Philadelphia Eagles

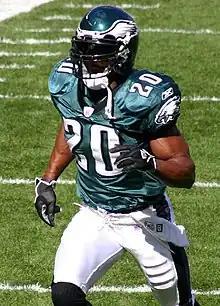
Brian Dawkins, Eagles safety from 1996 to 2008, was inducted into the Pro Football Hall of Fame in 2018

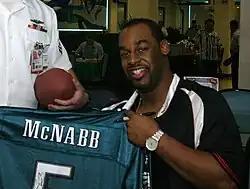
Donovan McNabb, Eagles quarterback from 1999 to 2009 and Andy Reid's first draft selection as Eagles head coach in the 1999 NFL draft

In 1986, the arrival of head coach Buddy Ryan and his fiery attitude sparked team performance and ignited the fan base. Immediately infusing the team with his hard-as-nails attitude, the Eagles quickly became known for their tough defense and tougher attitudes. Ryan began rejuvenating the team by releasing several aging players, including Ron Jaworski. Randall Cunningham took his place and, despite a 5–10–1 season, began showing considerable promise. 1987 saw another strike, which shortened the season by one game. The substitutes who had filled in for the strikers performed poorly and were crushed 41–22 by the Dallas Cowboys. After the strike, the regular Eagles' 1987 team won a 37–20 revenge game against Dallas. The season record was 7–8, of which three games had been played by substitutes.